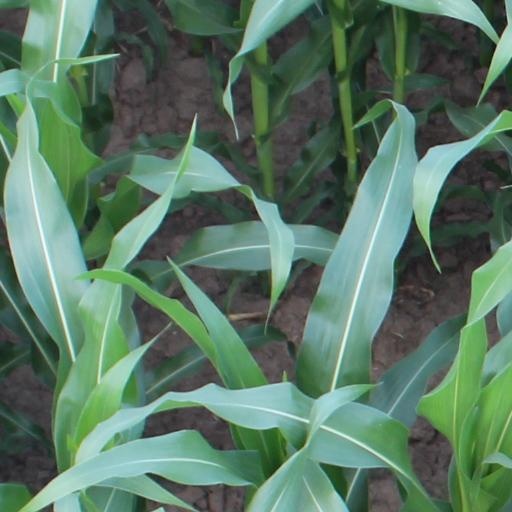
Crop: maize; corn